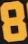
Number: 8